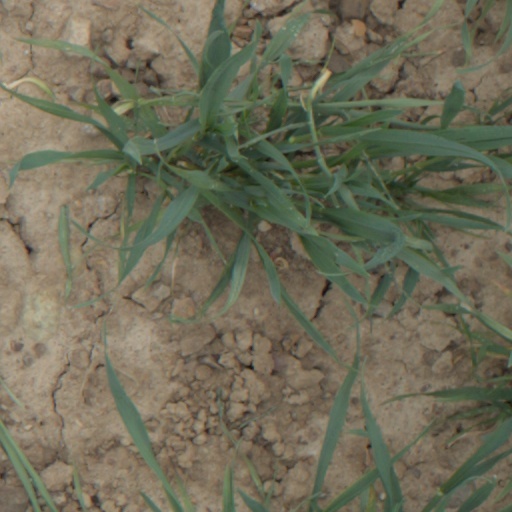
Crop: wheat